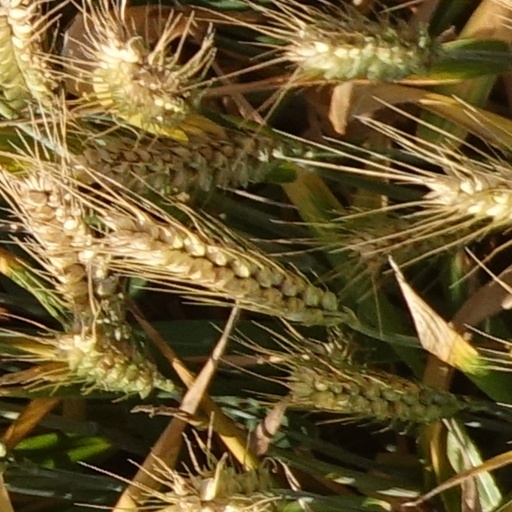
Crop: wheat